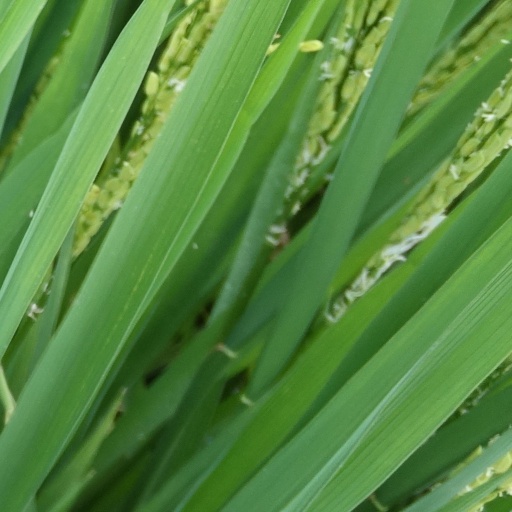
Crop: rice